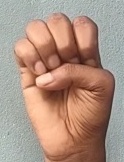
ASL sign: E